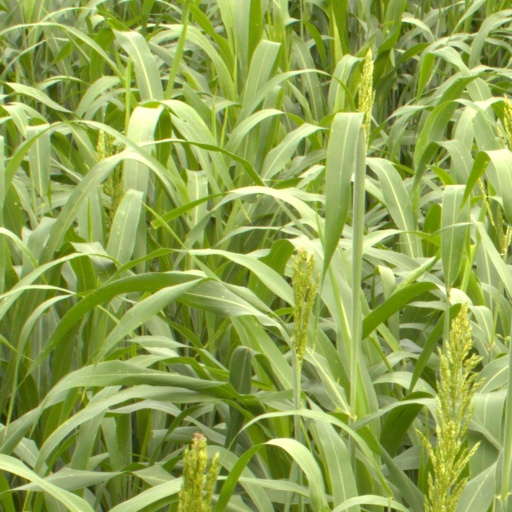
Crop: sorghum